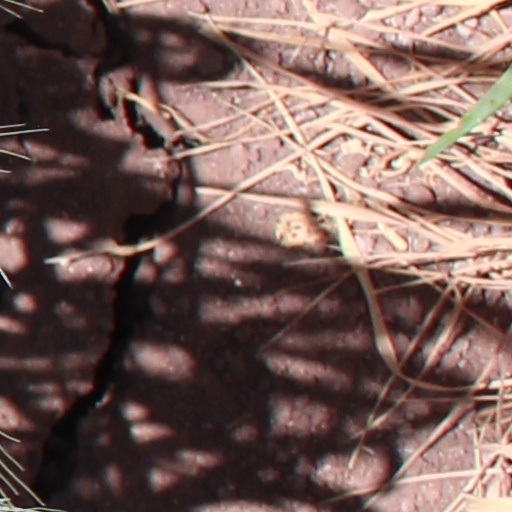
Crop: wheat